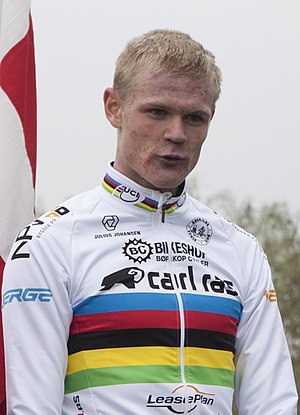
Julius Johansen
Julius Johansen i 2017.
Julius Johansen på podiet ved Sapa-løbet 2017 i Tønder
Julius Graungaard Johansen er en dansk cykelrytter, som kører for det norske hold Uno-X Pro Cycling Team.